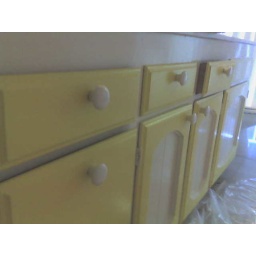
yellow cabinets in bathroom